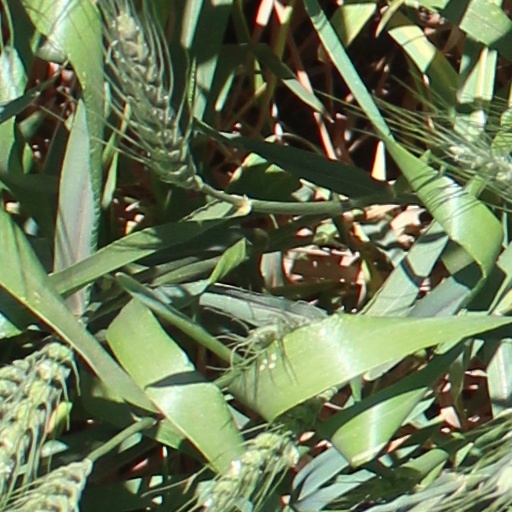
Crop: wheat